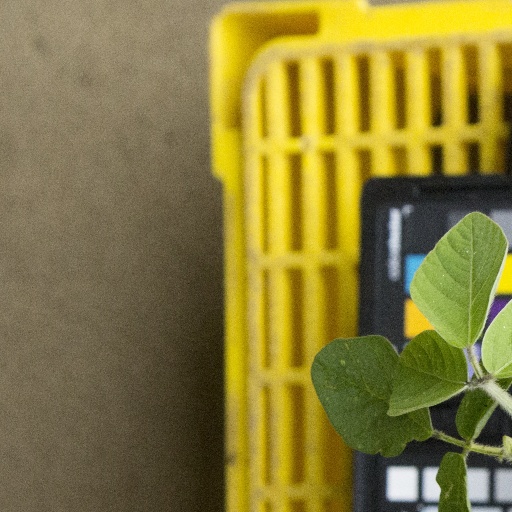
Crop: soybean